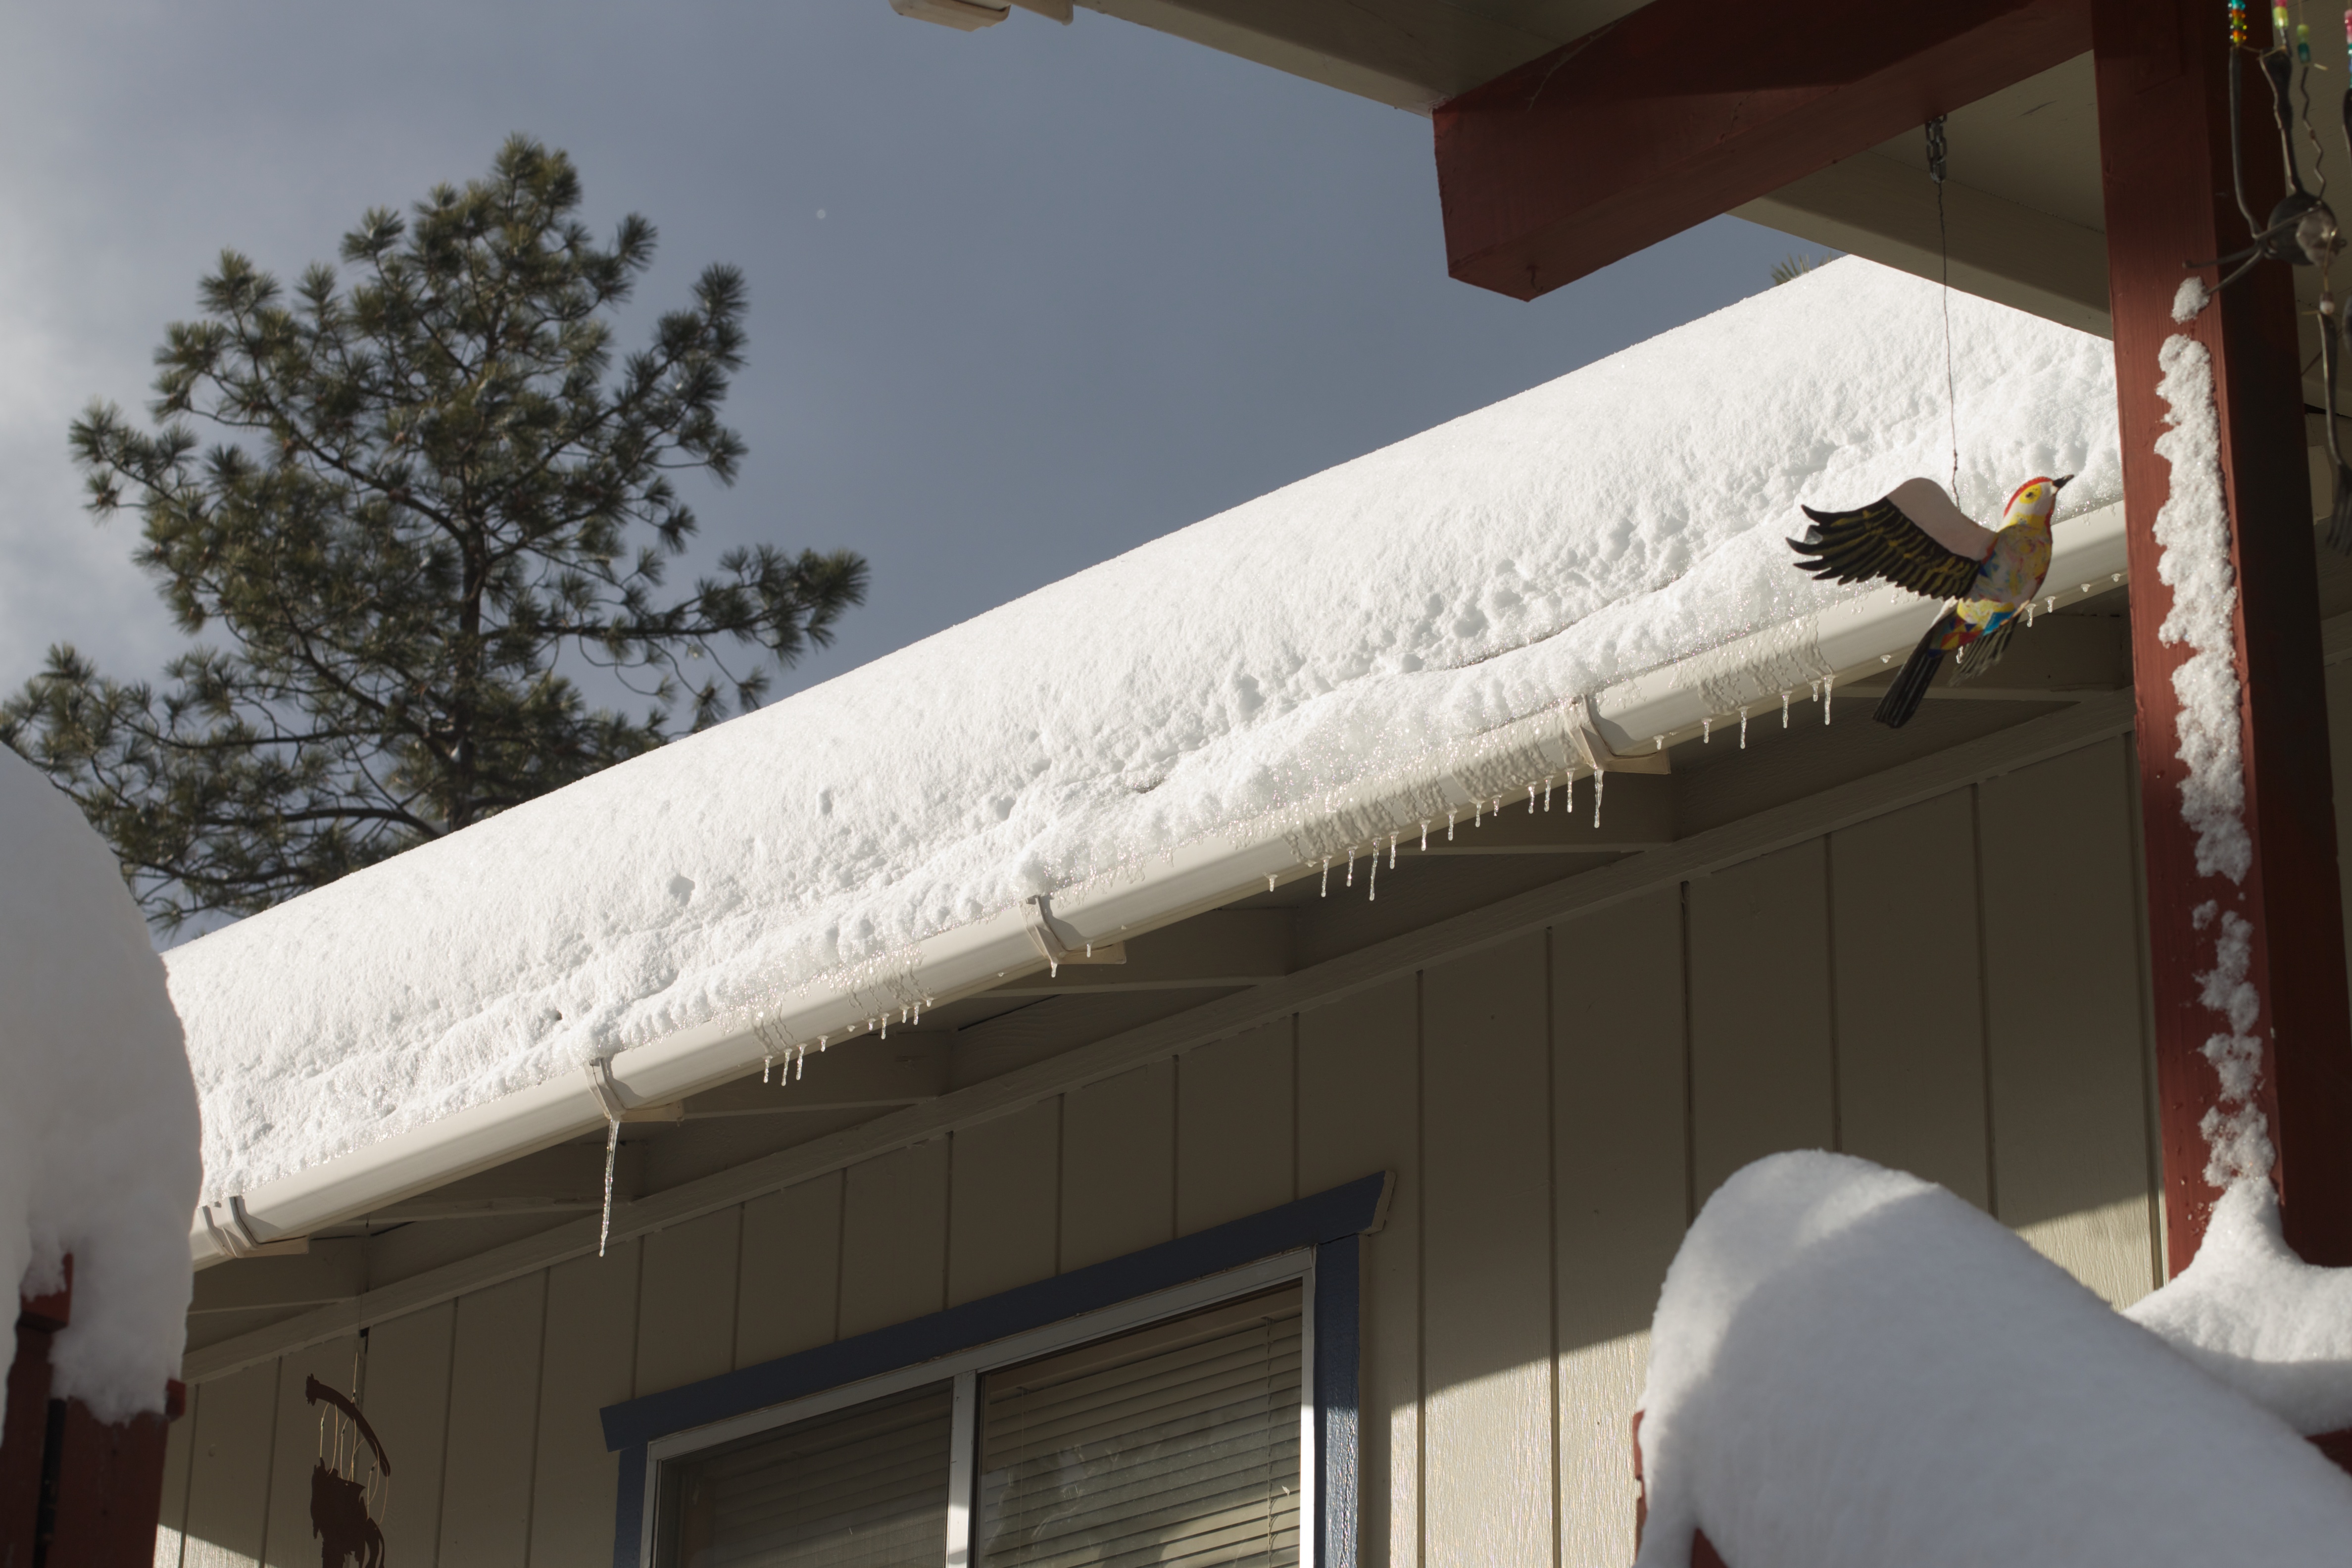
snow, roof, home, ceiling, canopy, tent, interior design, outdoor structure